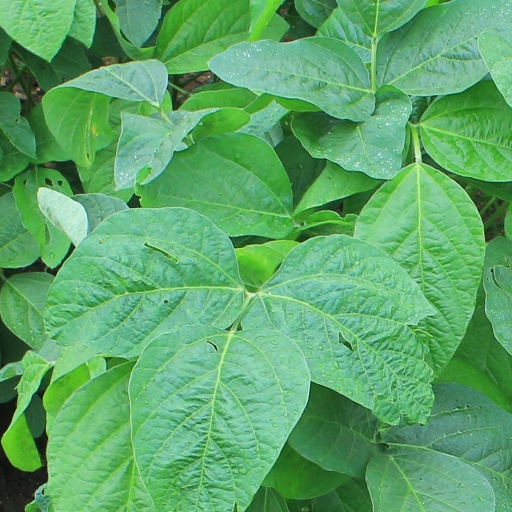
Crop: soybean